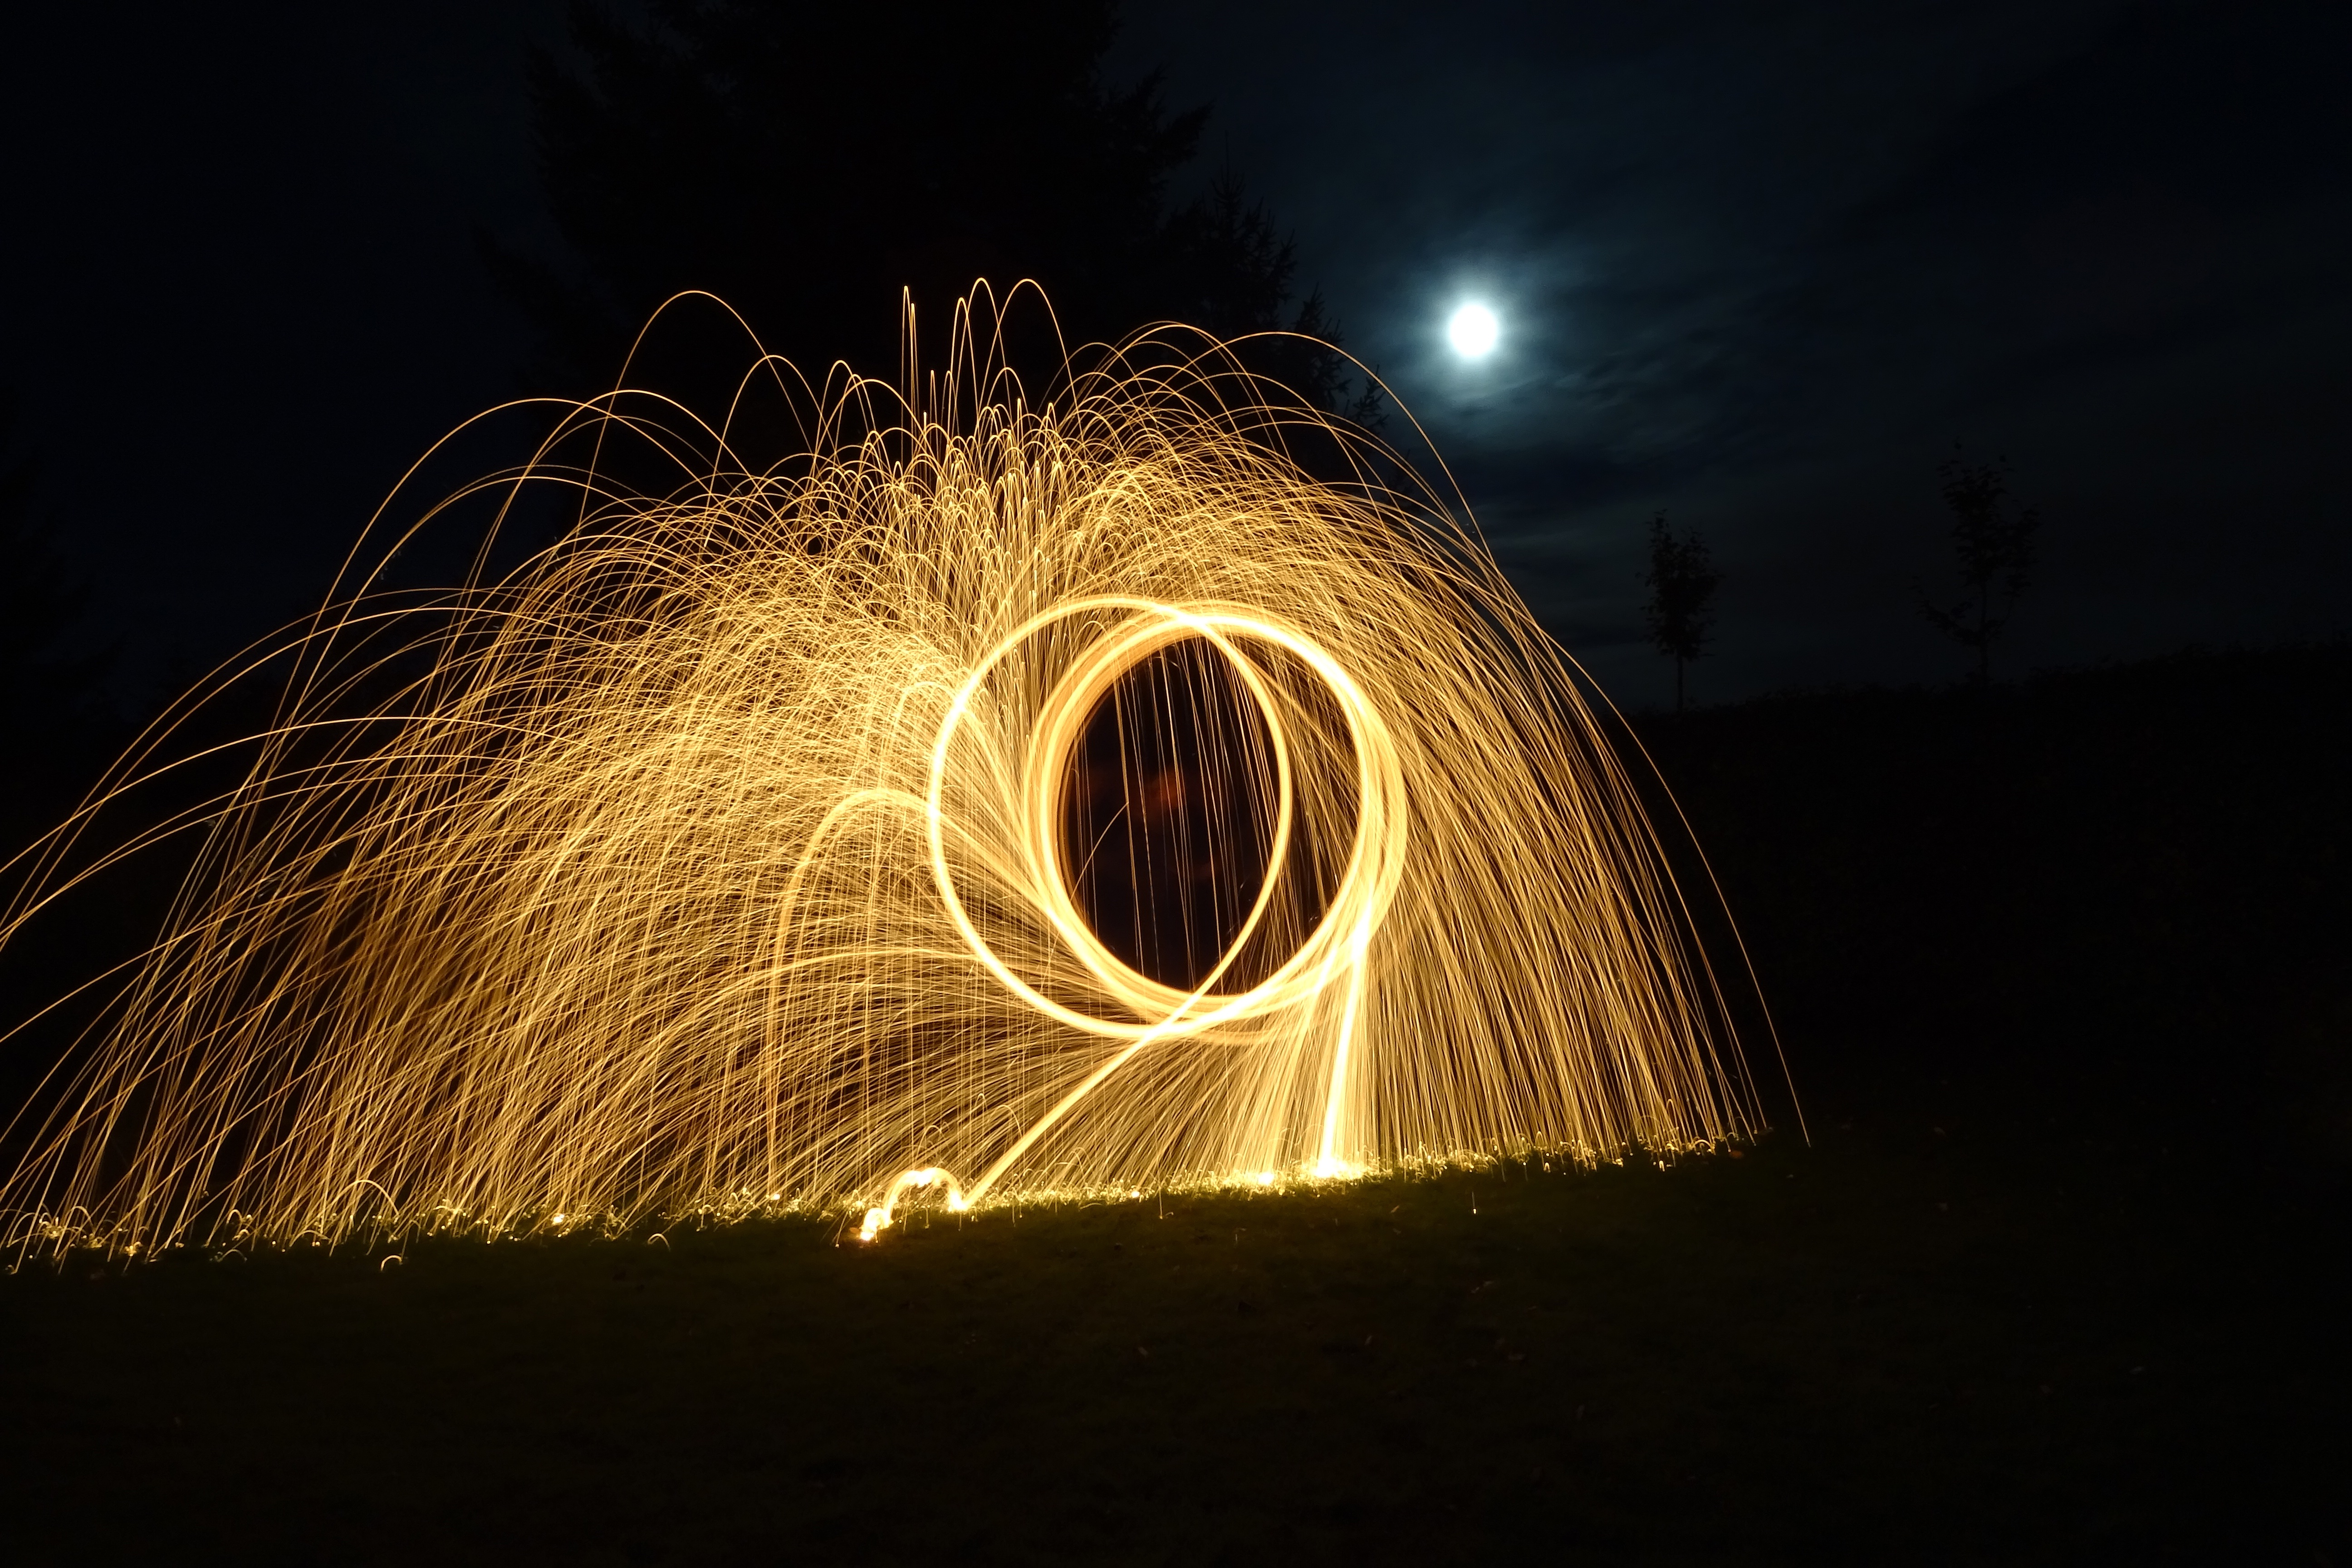
light, night, sunlight, sparkler, darkness, lighting, circle, macro photography